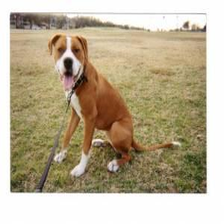
Species: dog
Breed: american pit bull terrier